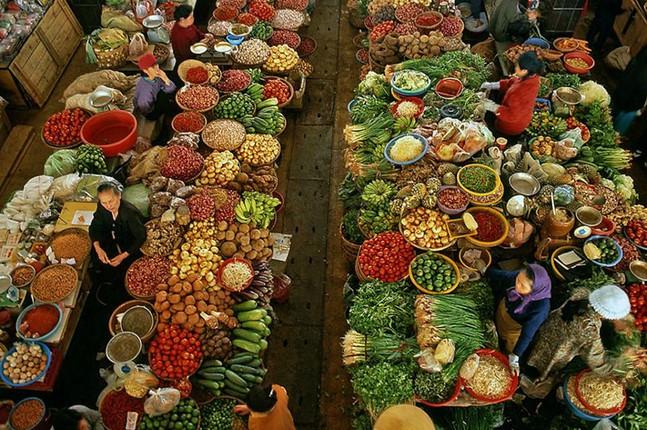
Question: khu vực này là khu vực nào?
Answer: khu vực này là một khu chợ